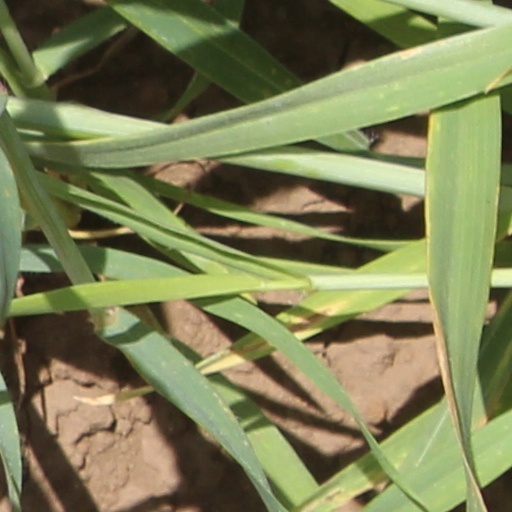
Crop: wheat